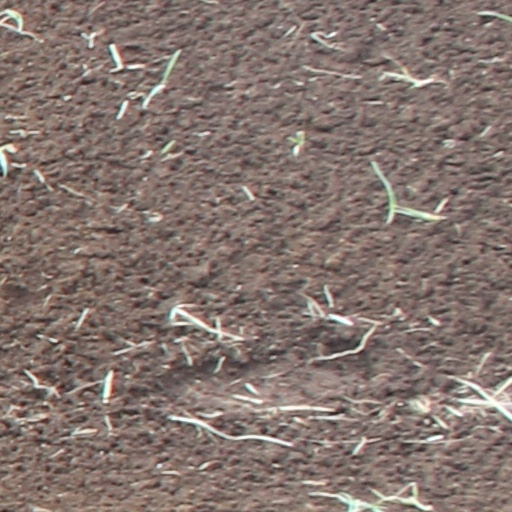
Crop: wheat